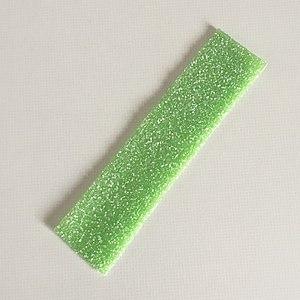
Un bonbon est une confiserie, généralement aromatisée avec divers goûts sucrés. Les bonbons sont vendus au poids en vrac ou conditionnés en sachet, emballés individuellement ou non. Le bonbon est un marché mondial lucratif et représente une récompense pour l'enfant qui en est la principale cible.